Chelsea Harbour

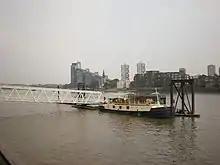
Chelsea Harbour Pier

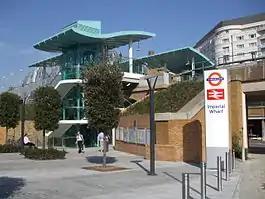
Imperial Wharf railway station western entrance 2

All the buildings – save for the hotel – were built as "shell & core" contracts, with tenants leasing their spaces from Chelsea Harbour Ltd. through their letting agents. Once each building was wind and weather-tight, and connected to the external services, tenants commissioned their own contractors for the internal finishings. Bovis project-managed the construction of the hotel from piling-level to roadway-level, and the remainder of the structure above-ground was completed by a client who had concluded a long lease with Chelsea Harbour Ltd. The civil and structural engineers for the project were Clarke Nicholls and Marcel of Hammersmith, London W6.